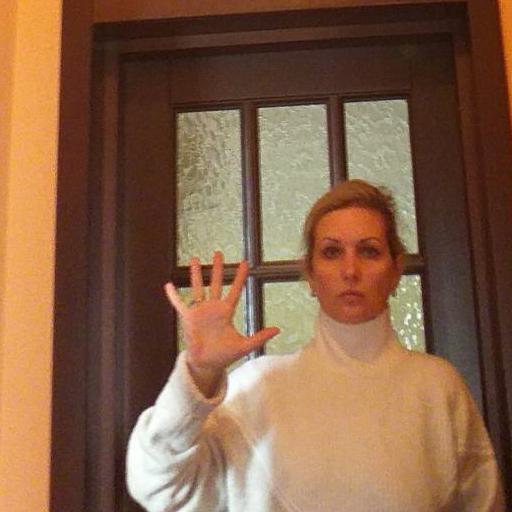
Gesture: palm